Cathie Taylor

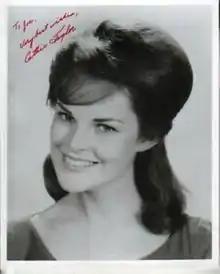

Cathie Taylor (born July 26, 1944) is a Canadian-born singer of country music and later Gospel music who won two Academy of Country Music Awards and was a regular vocalist on several television series.